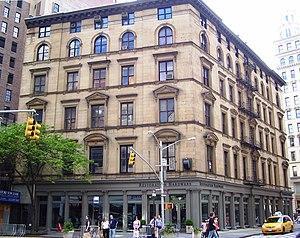
935–939 Broadway est un bâtiment en grès de style italianisant comportant six étages, conçu en 1862 par l'architecte Griffith Thomas dans le quartier Flatiron de Manhattan, à New York.